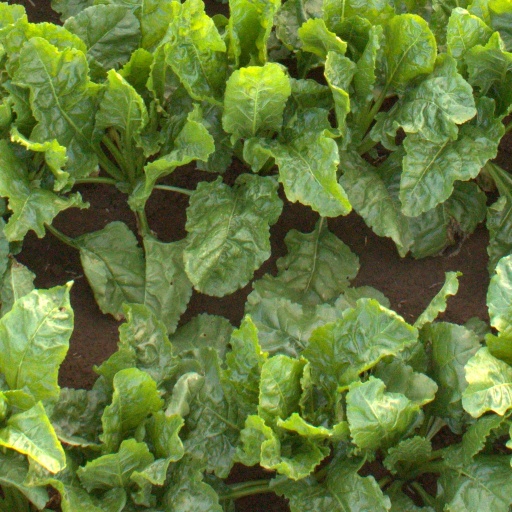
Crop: sugar beet